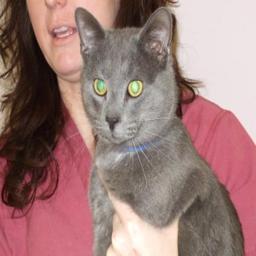
Animal: cats